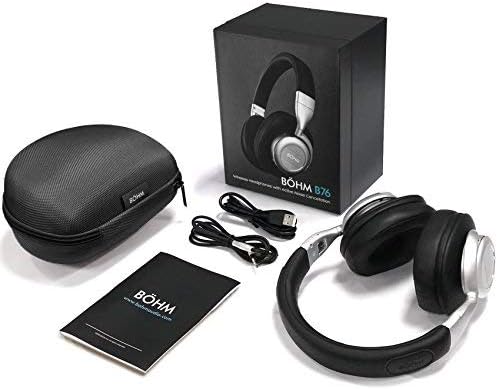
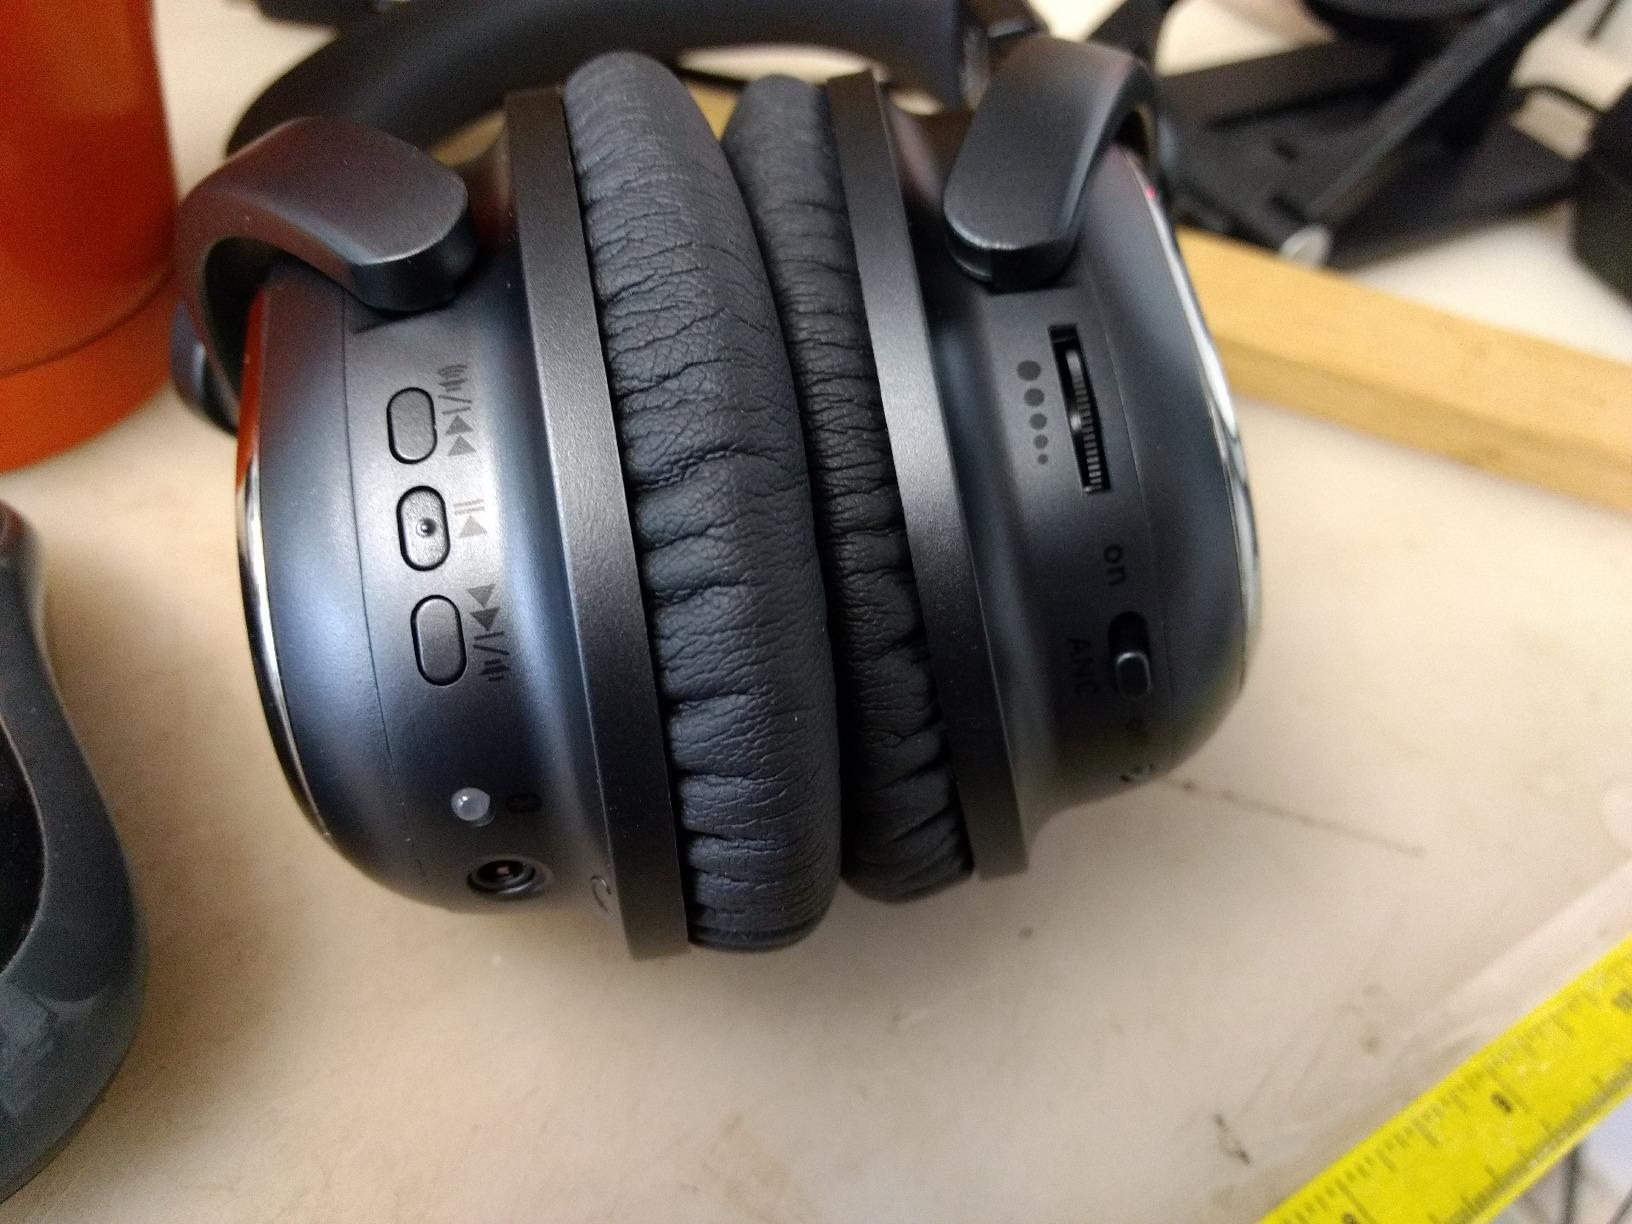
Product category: headphones
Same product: no